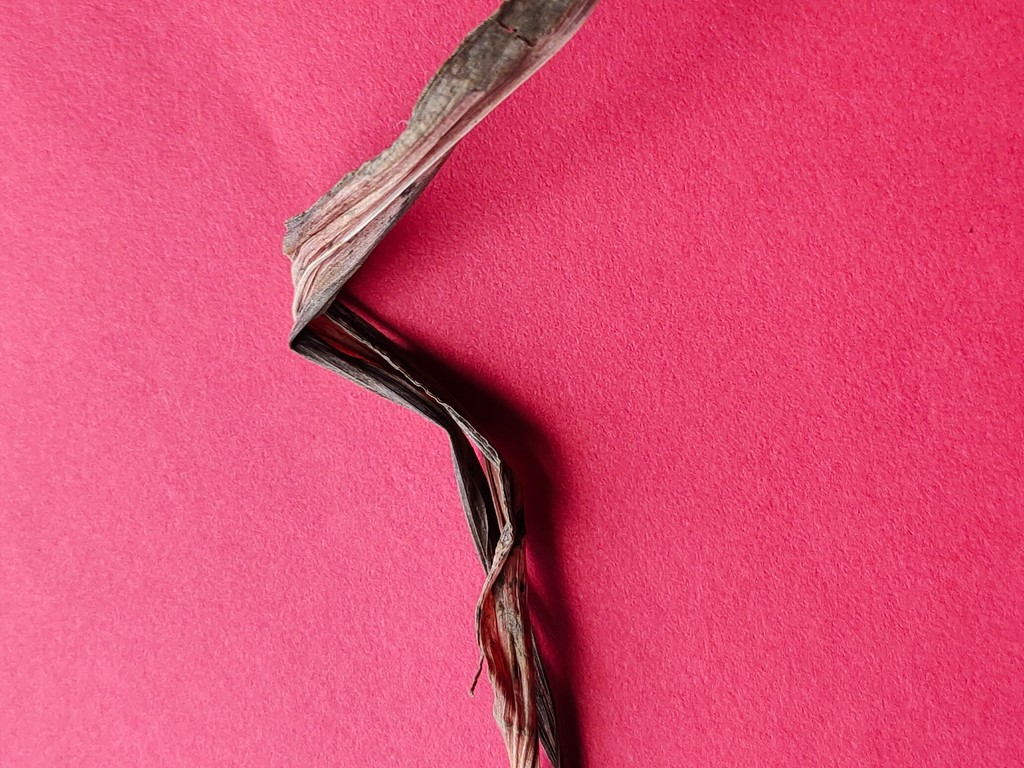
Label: Dried